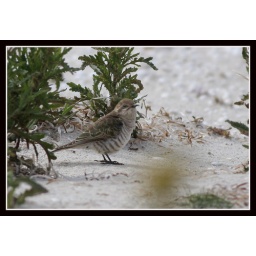
Two of these seen &amp;quot;horsing&amp;quot; around on the dry lake bed at Wallagoot.